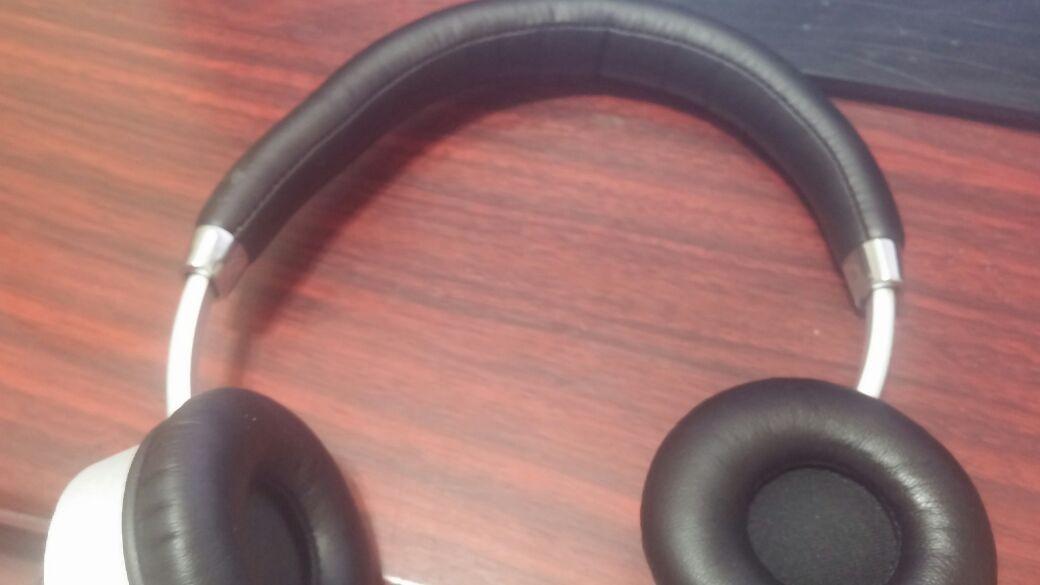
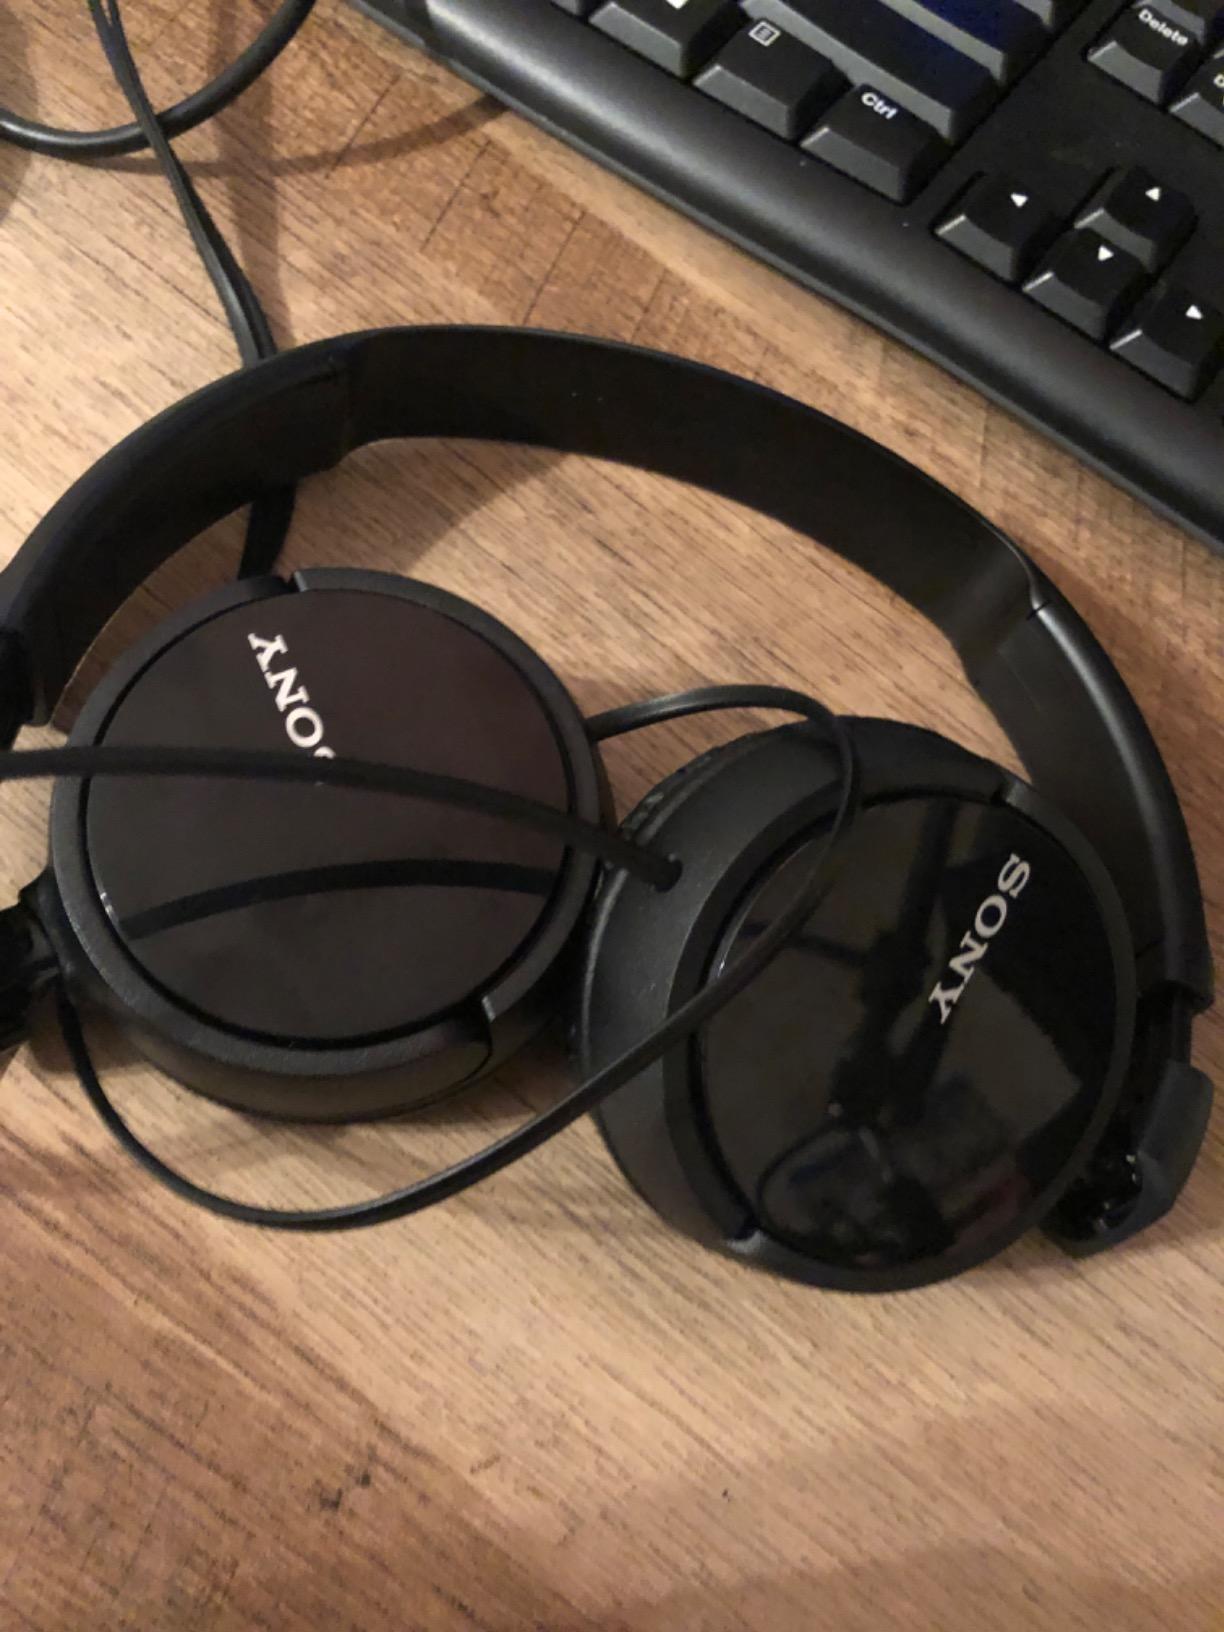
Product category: headphones
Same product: no